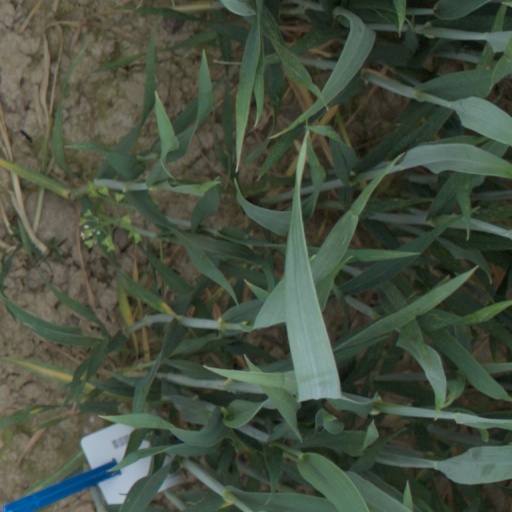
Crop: wheat